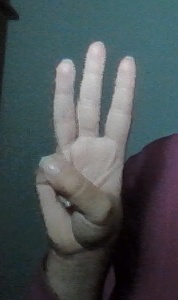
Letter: thaa